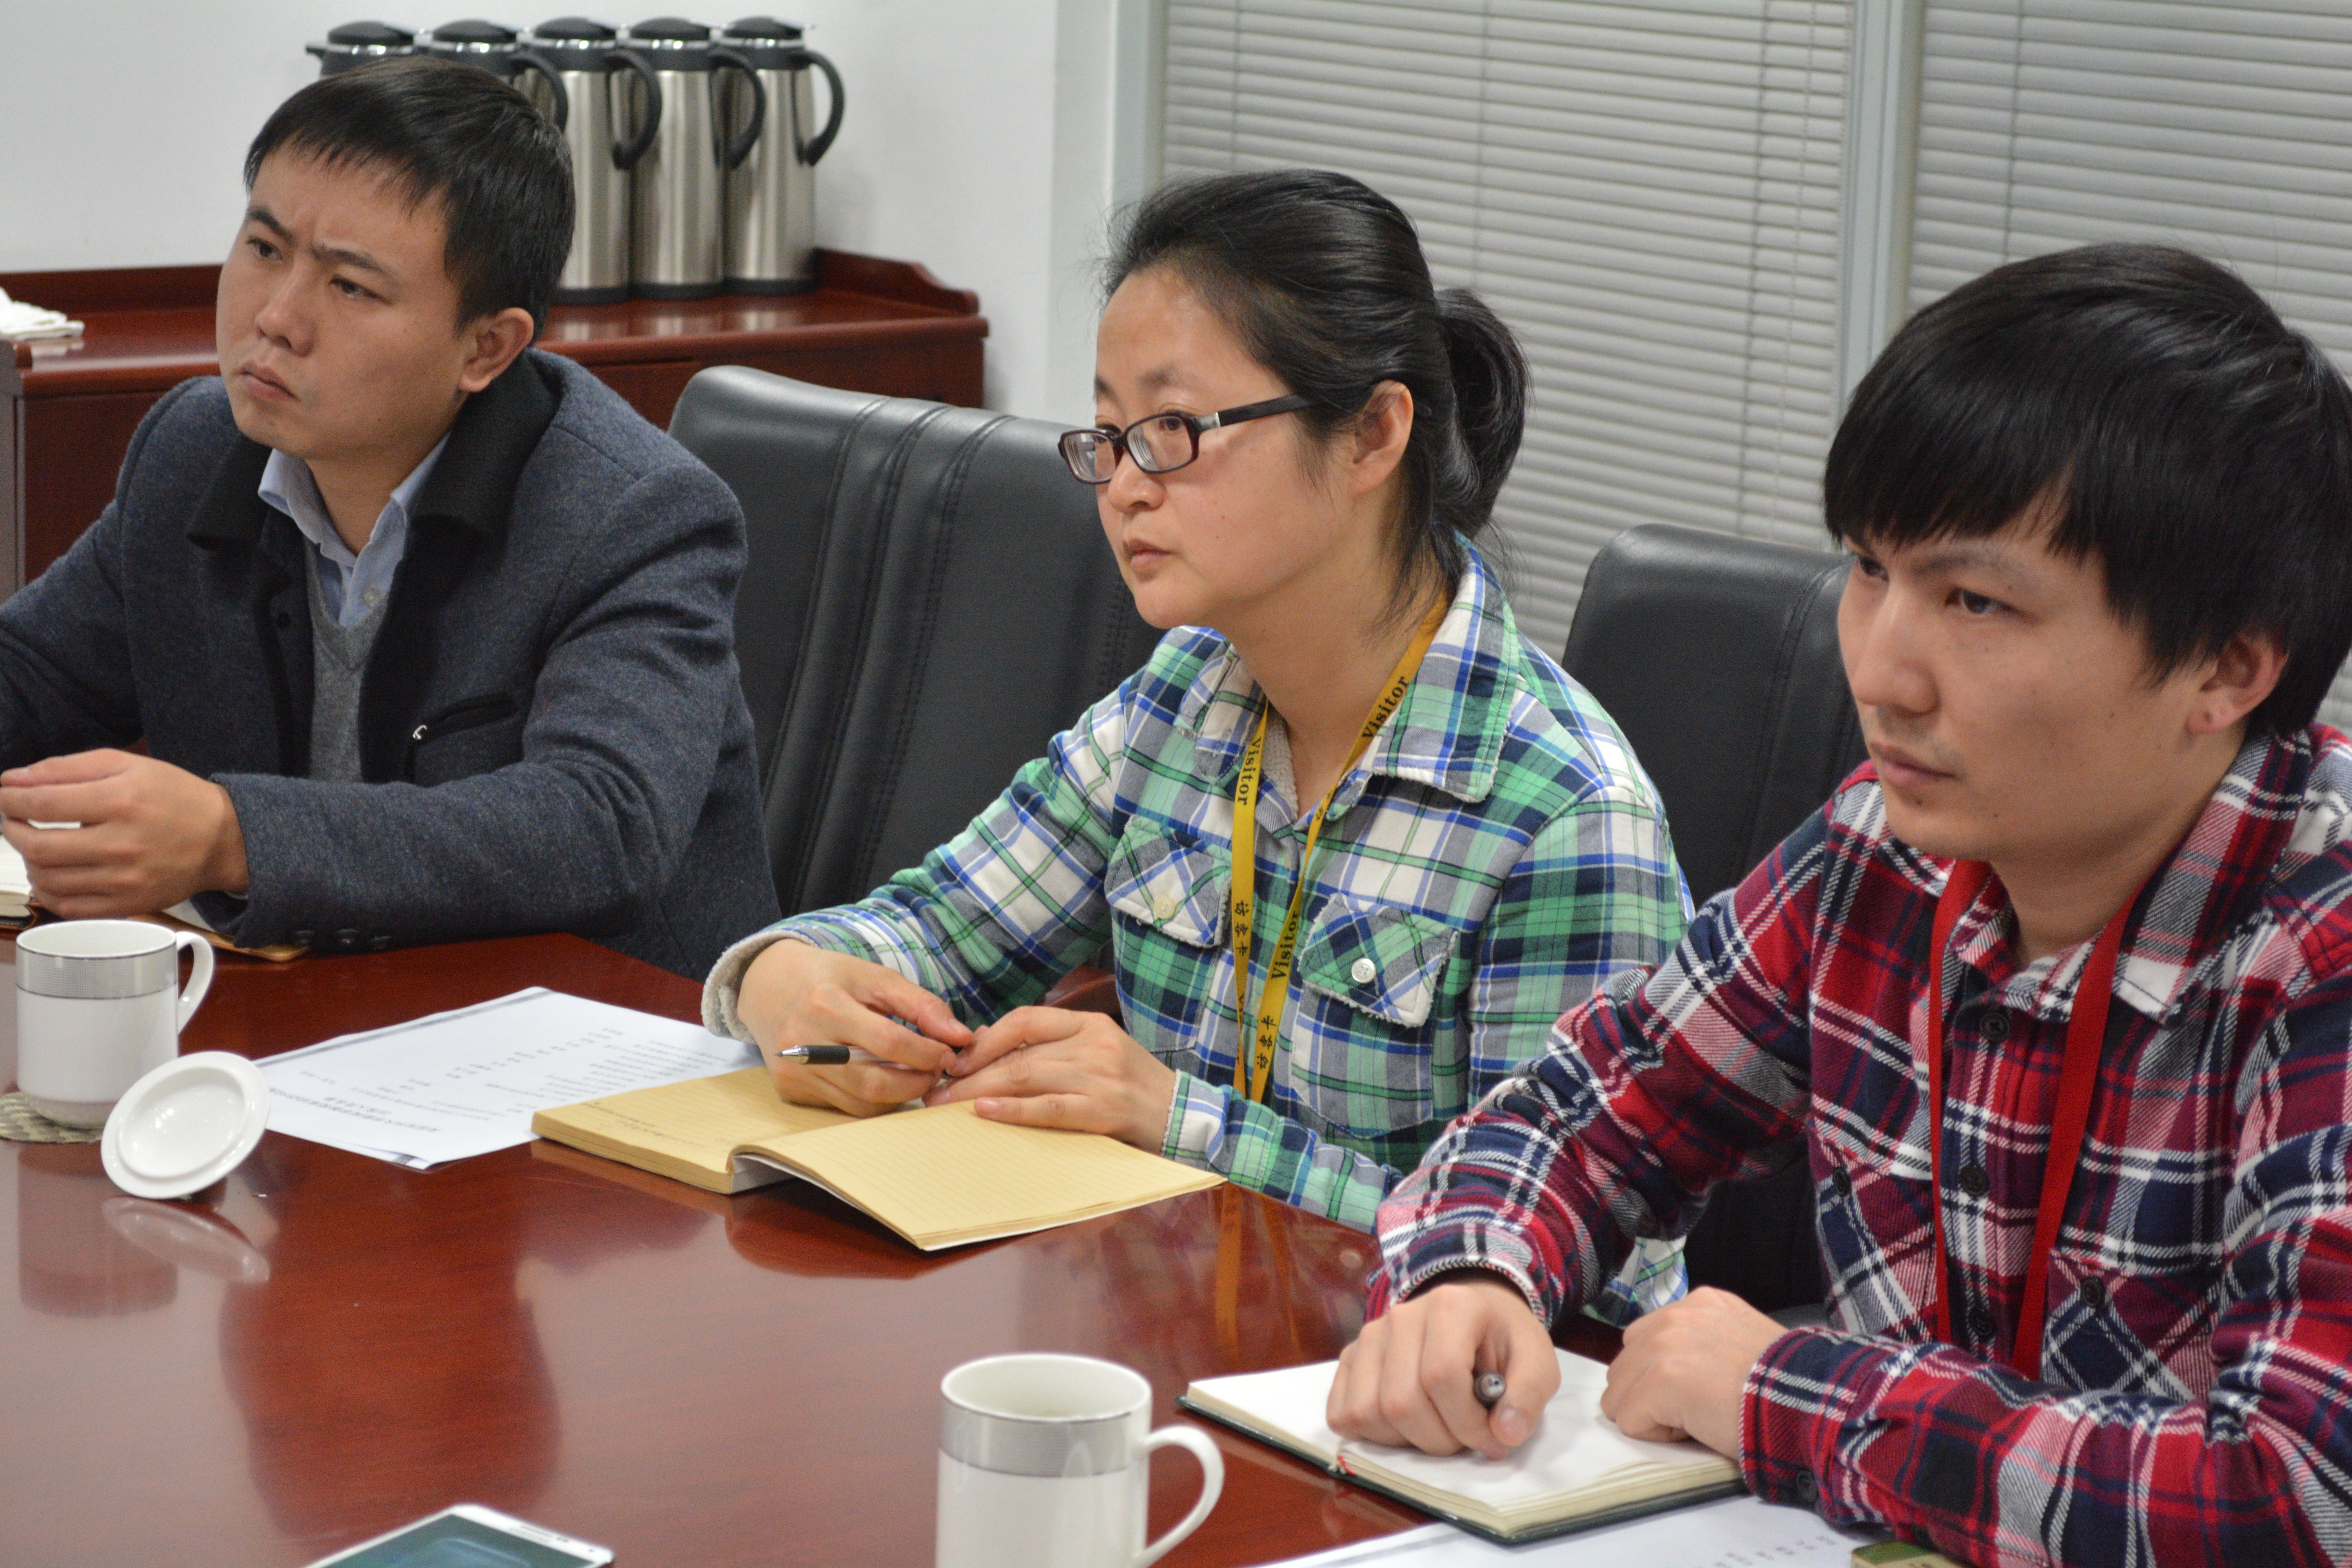
person, conversation, education, design, learning